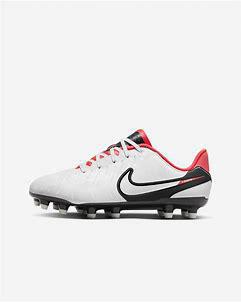
Brand: Nike
Model: Jr Tiempo Legend 10 Academy